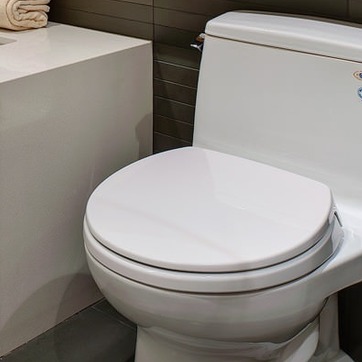
Material: ceramic